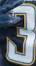
Number: 3